Shootout on Juneau Wharf

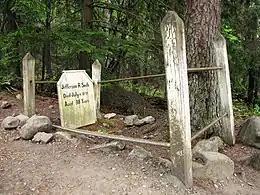
Soapy Smith's grave

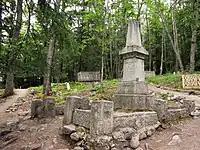
Frank Reid's grave

Smith's criminal empire was over and the vigilante leaders took over control and rounded up the Soap Gang. The United States Army, stationed in Dyea, threatened martial law.